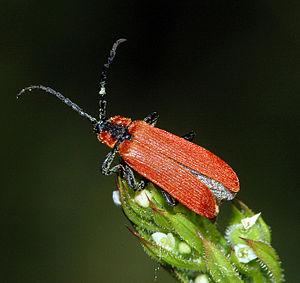
Lygistopterus est un genre d'insectes coléoptères de la famille des Lycidae.